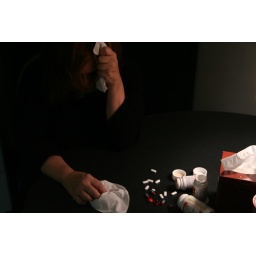
Shot in a small room no windows with a small room lamp with tungsten lights.